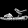
Label: Sandal